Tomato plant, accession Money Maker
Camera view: vertical (180 deg); turntable rotation: 60 degrees
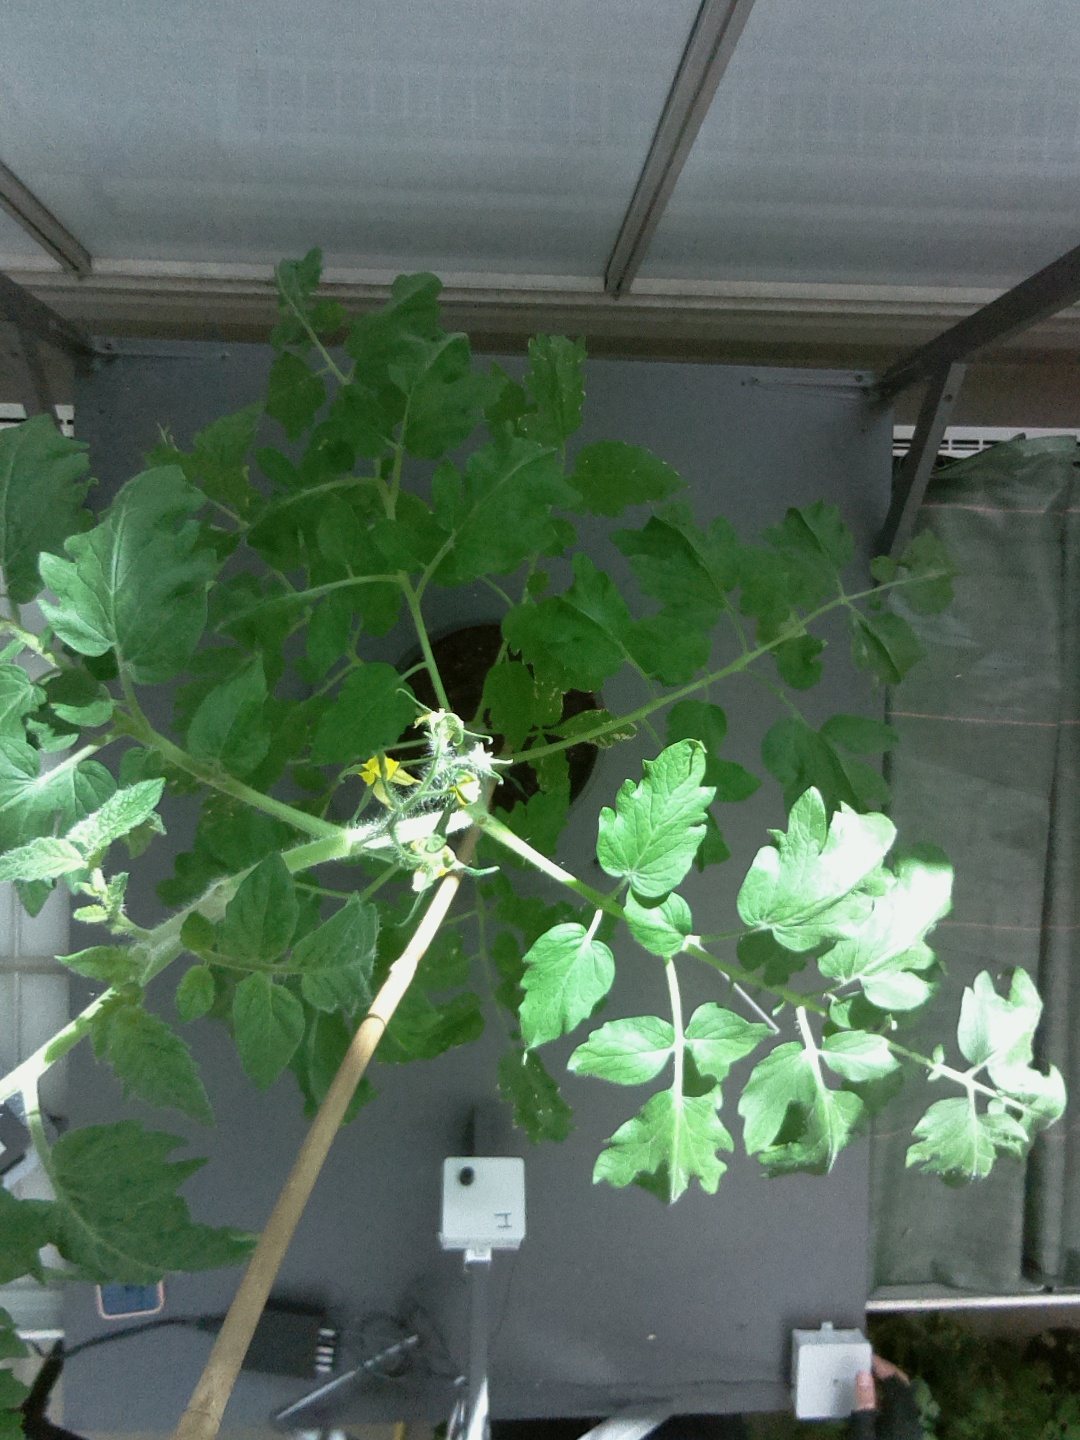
BBCH growth stage 63: 30%-40% of flowers open